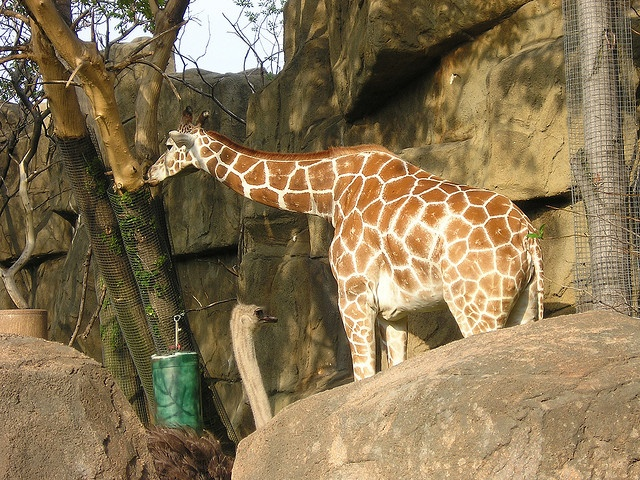
Giraffe and ostrich standing near large rock wall in enclosure.
A giraffe in a zoo grazing on leaves on a tree.
A giraffe standing near an ostrich in an enclosed space
A giraffe sniffing a tree next to an ostrich.
An ostrich watches as a giraffe leans over as it eats some bark from a tree.